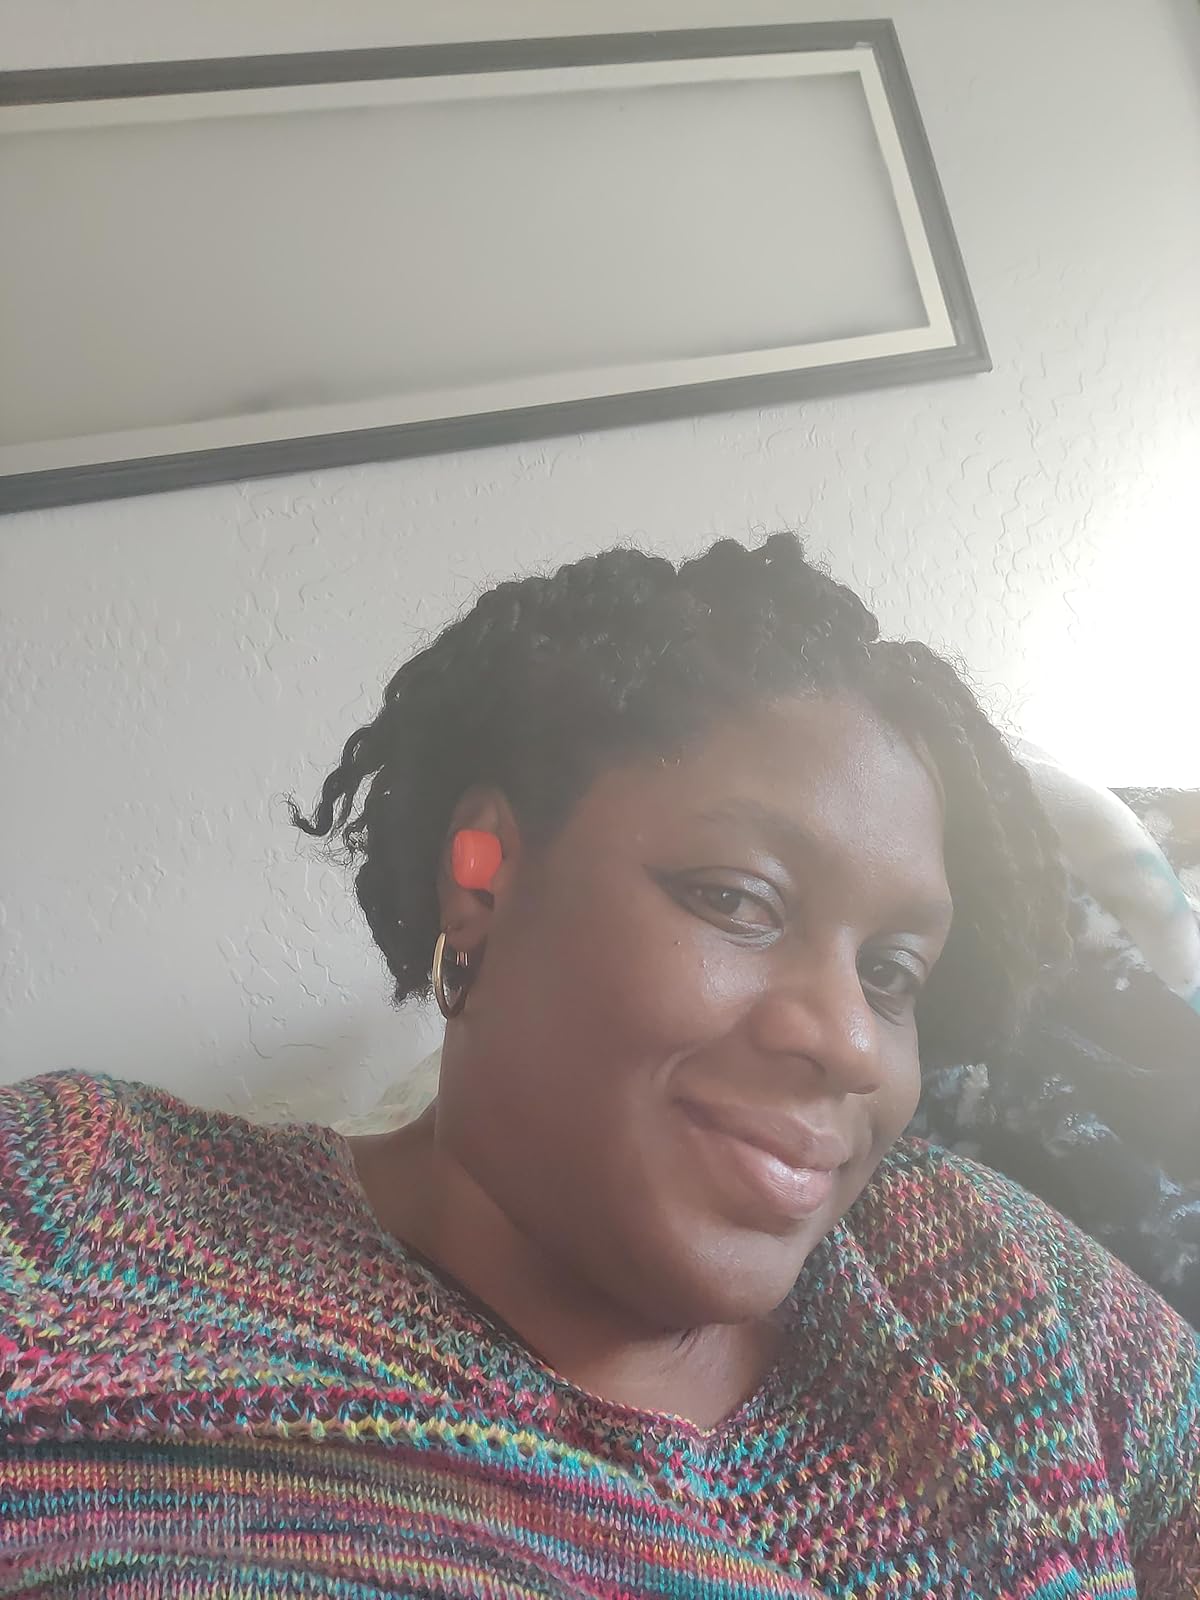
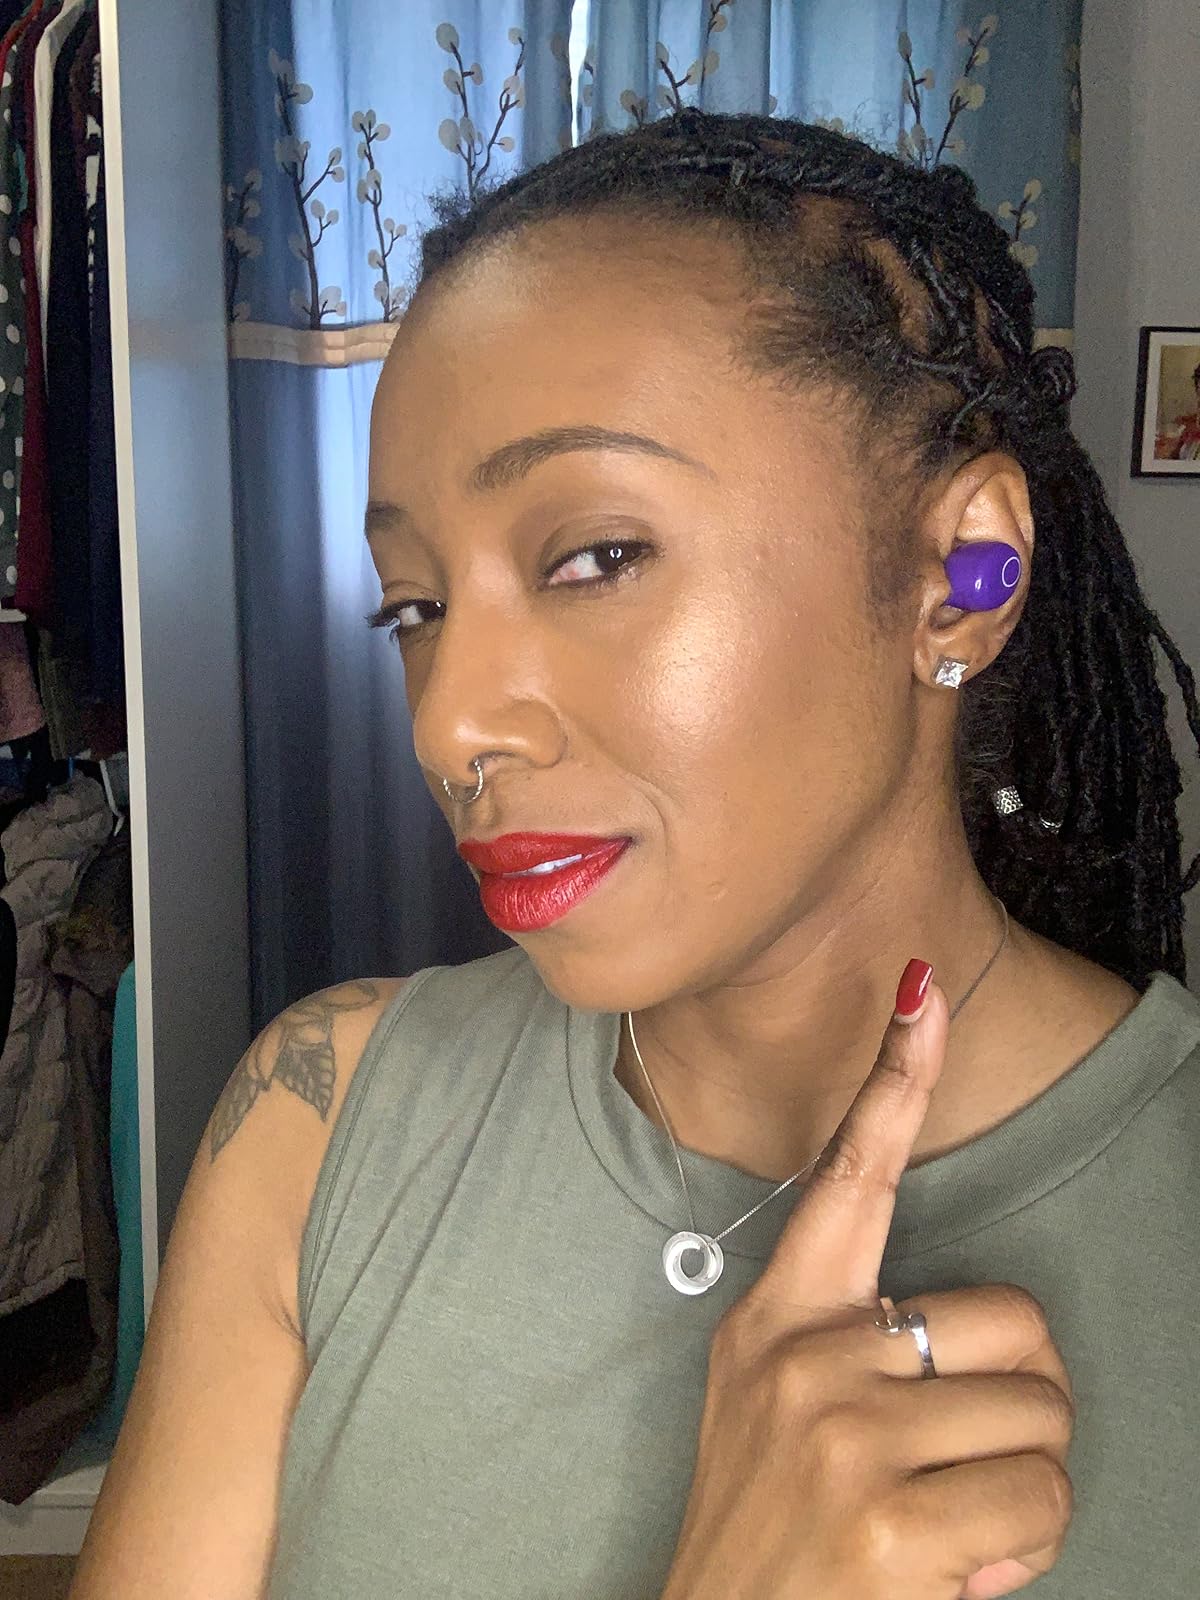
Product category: earbuds
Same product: no